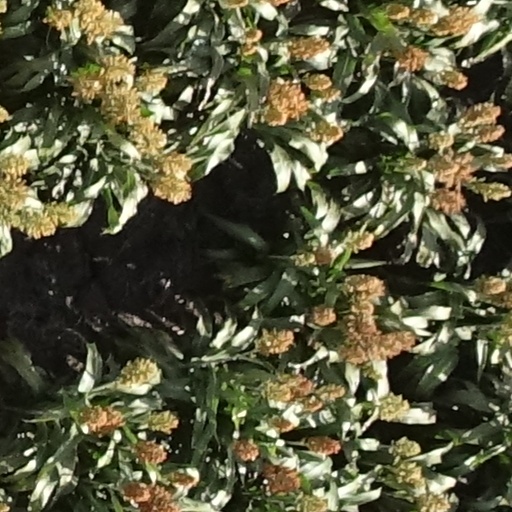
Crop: sorghum